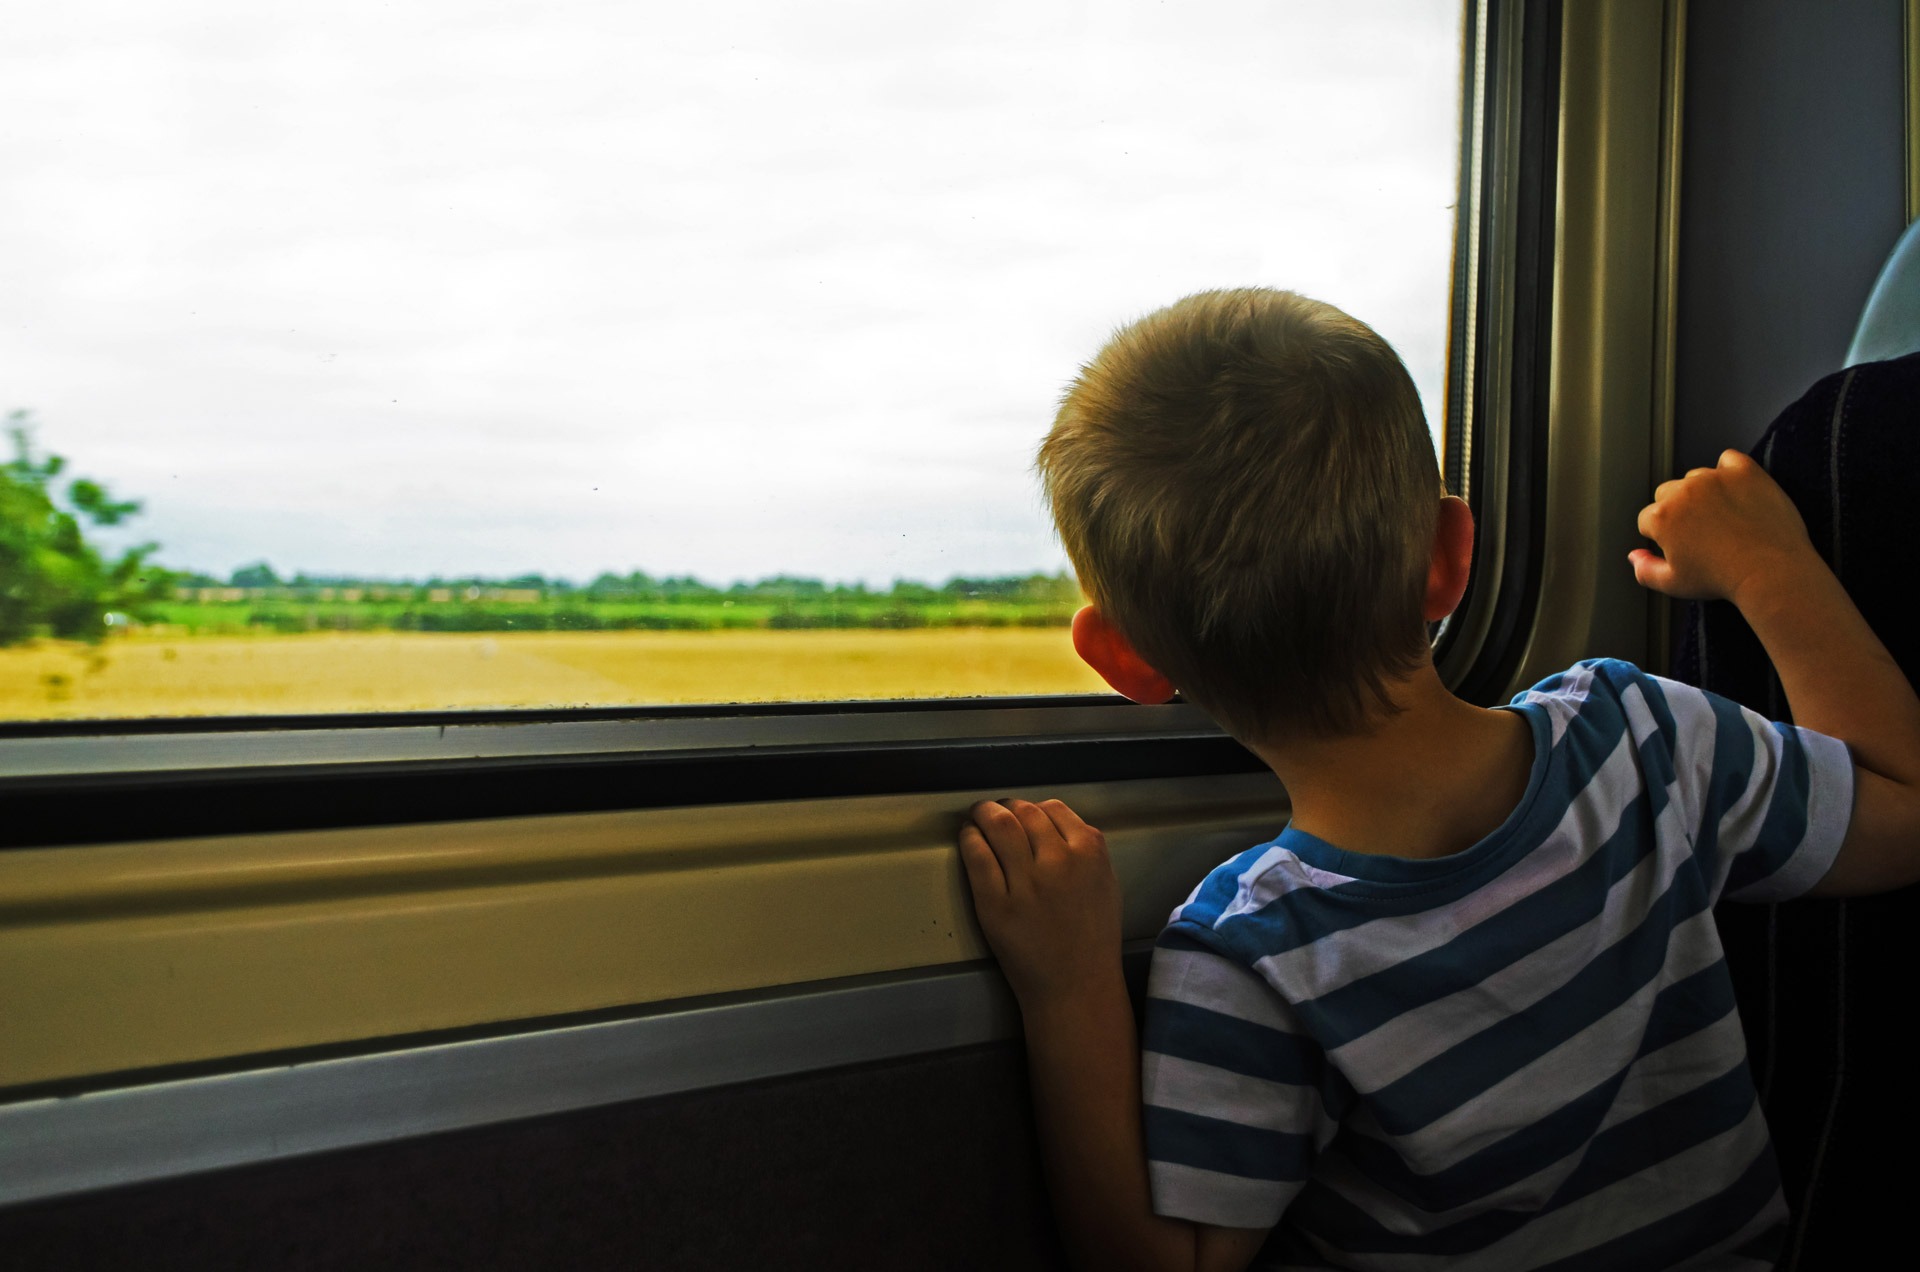
people, car, window, time, driving, train, vacation, travel, distance, vehicle, symbol, holiday, station, romance, child, speed, trip, background, traveling, tradition, tardiness